Cookeite

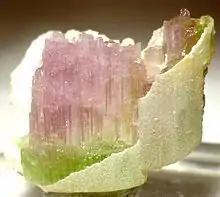
A thin layer of cookeite encircles a green elbaite at the base, mauve-colored at the top.

Cookeite is often a product of the hydrothermal alteration of lithium-bearing minerals, such as lepidolite or certain tourmalines, in pegmatites, and can also occur in hydrothermal veins in the primary state.